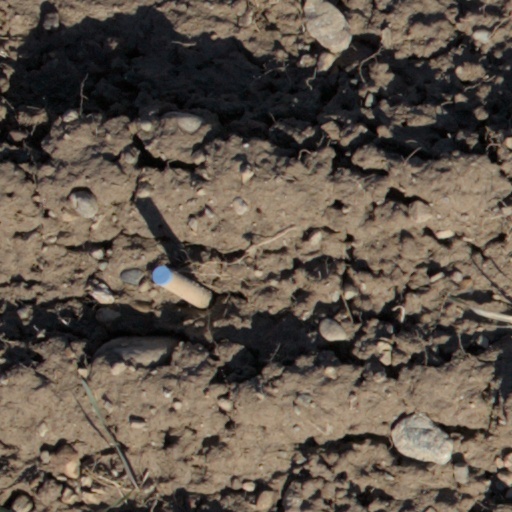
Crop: wheat